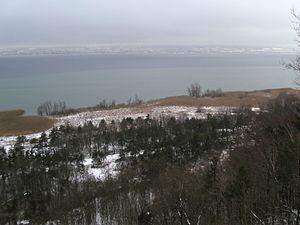
Chabrey, la Grande Cariçaie et au fond Neuchâtel
Chabrey est une ancienne commune et une localité suisse de la commune de Vully-les-Lacs du canton de Vaud, située dans le district de la Broye-Vully.